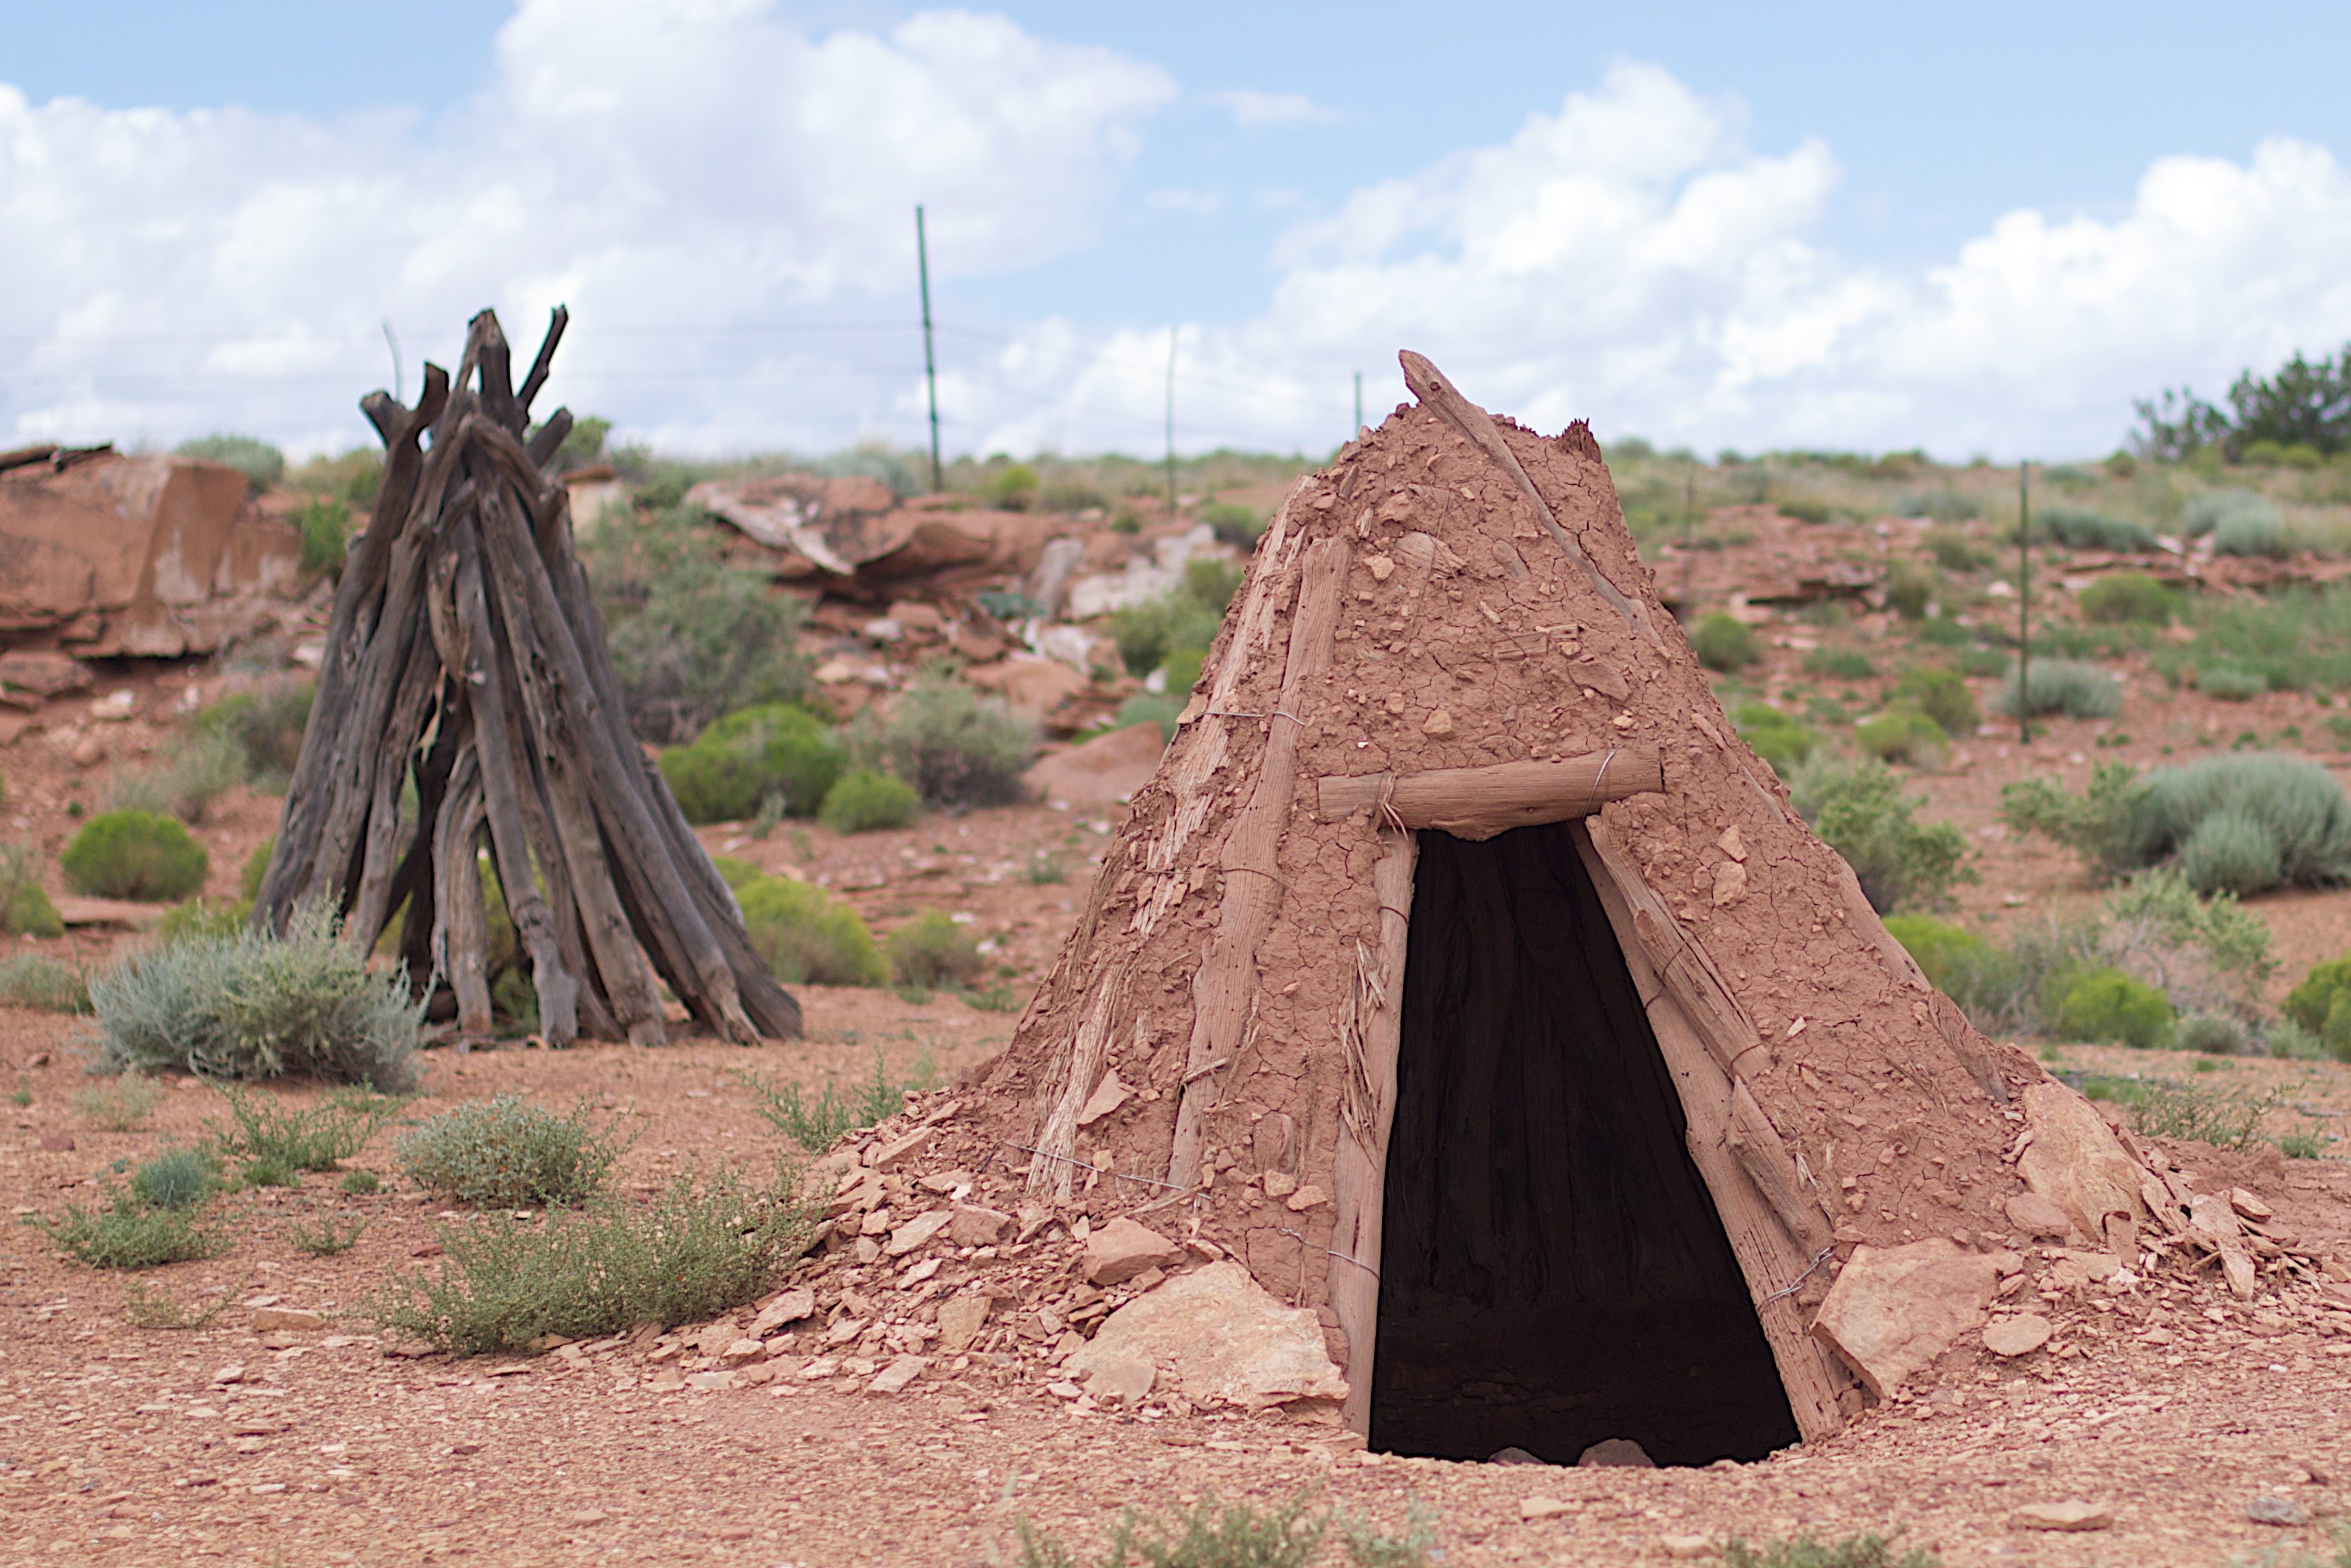
sand, rock, monument, hut, soil, material, geology, badlands, rockartranch, rural area, ancient history, natural environment, mound building termites